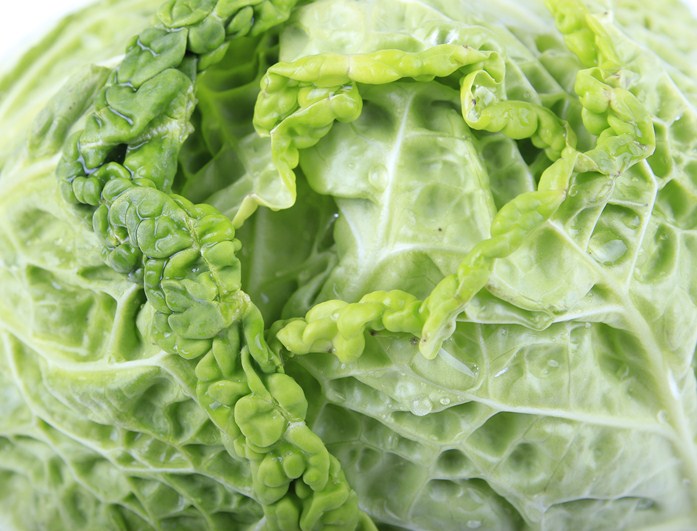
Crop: unknown
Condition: cabbage